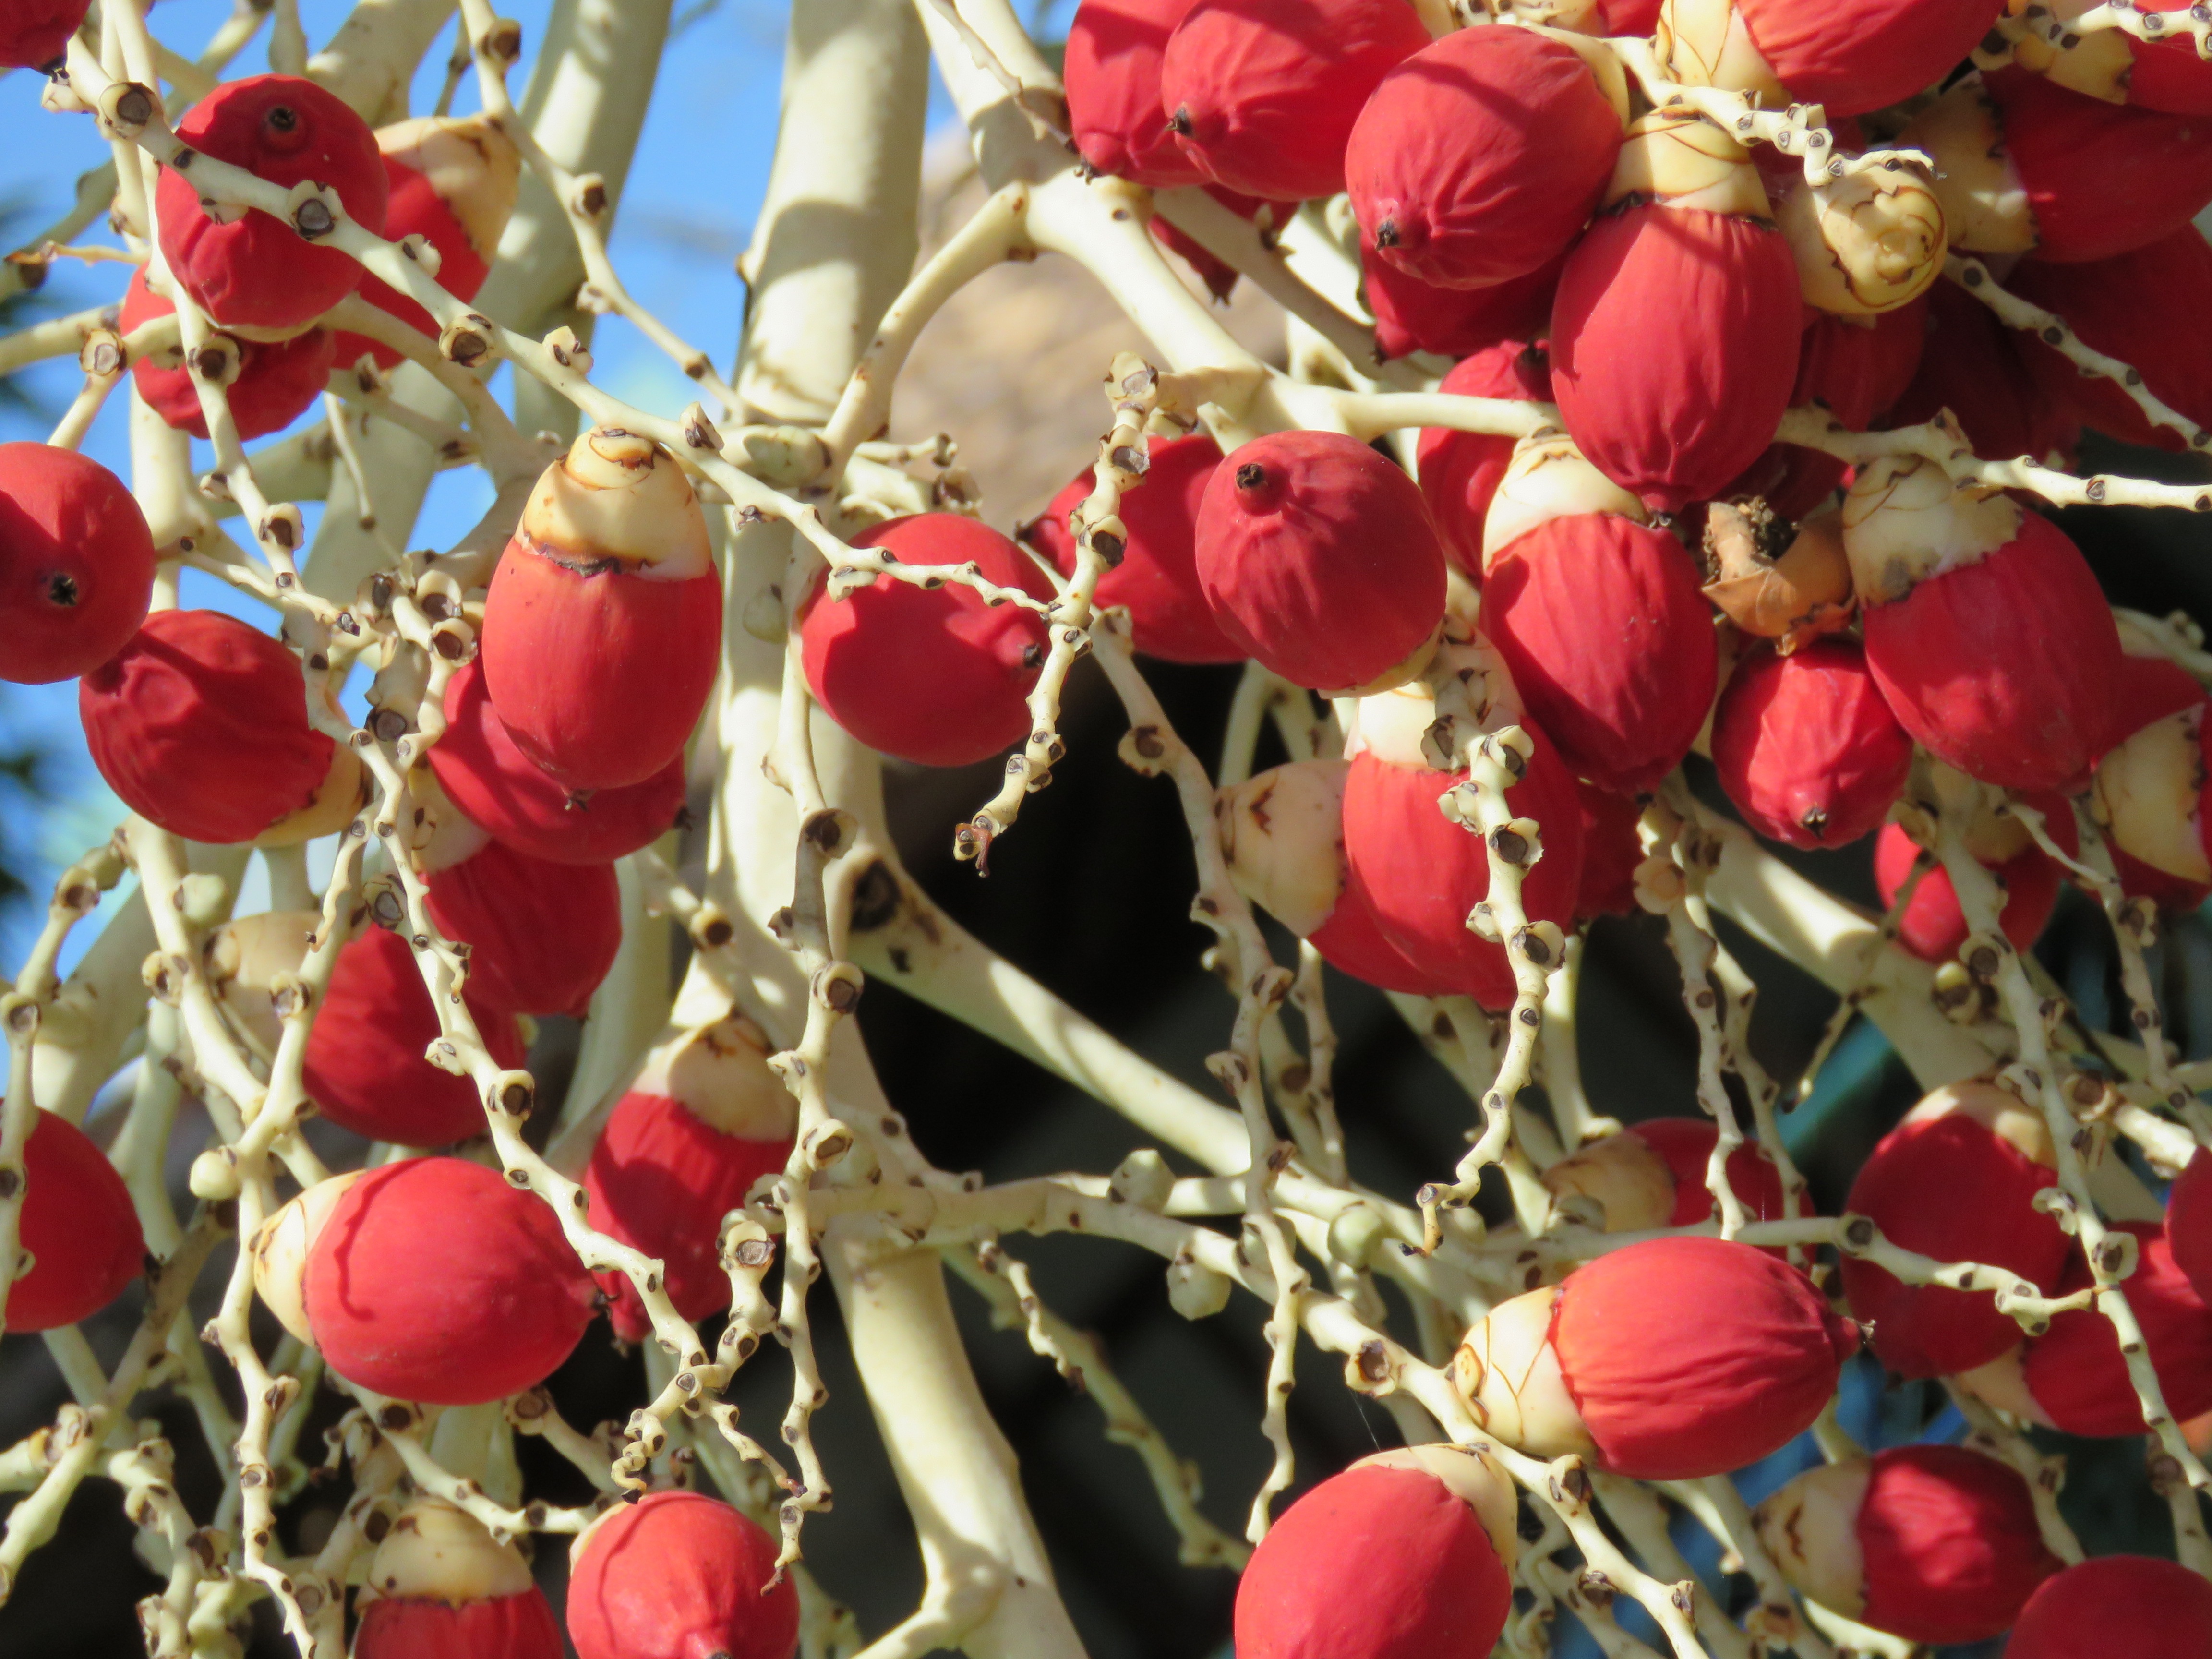
branch, blossom, plant, fruit, palm tree, leaf, flower, petal, food, spring, red, produce, botany, flora, shrub, fruits, imperial, rose hip, reds, flowering plant, cannonball tree, land plant, couroupita